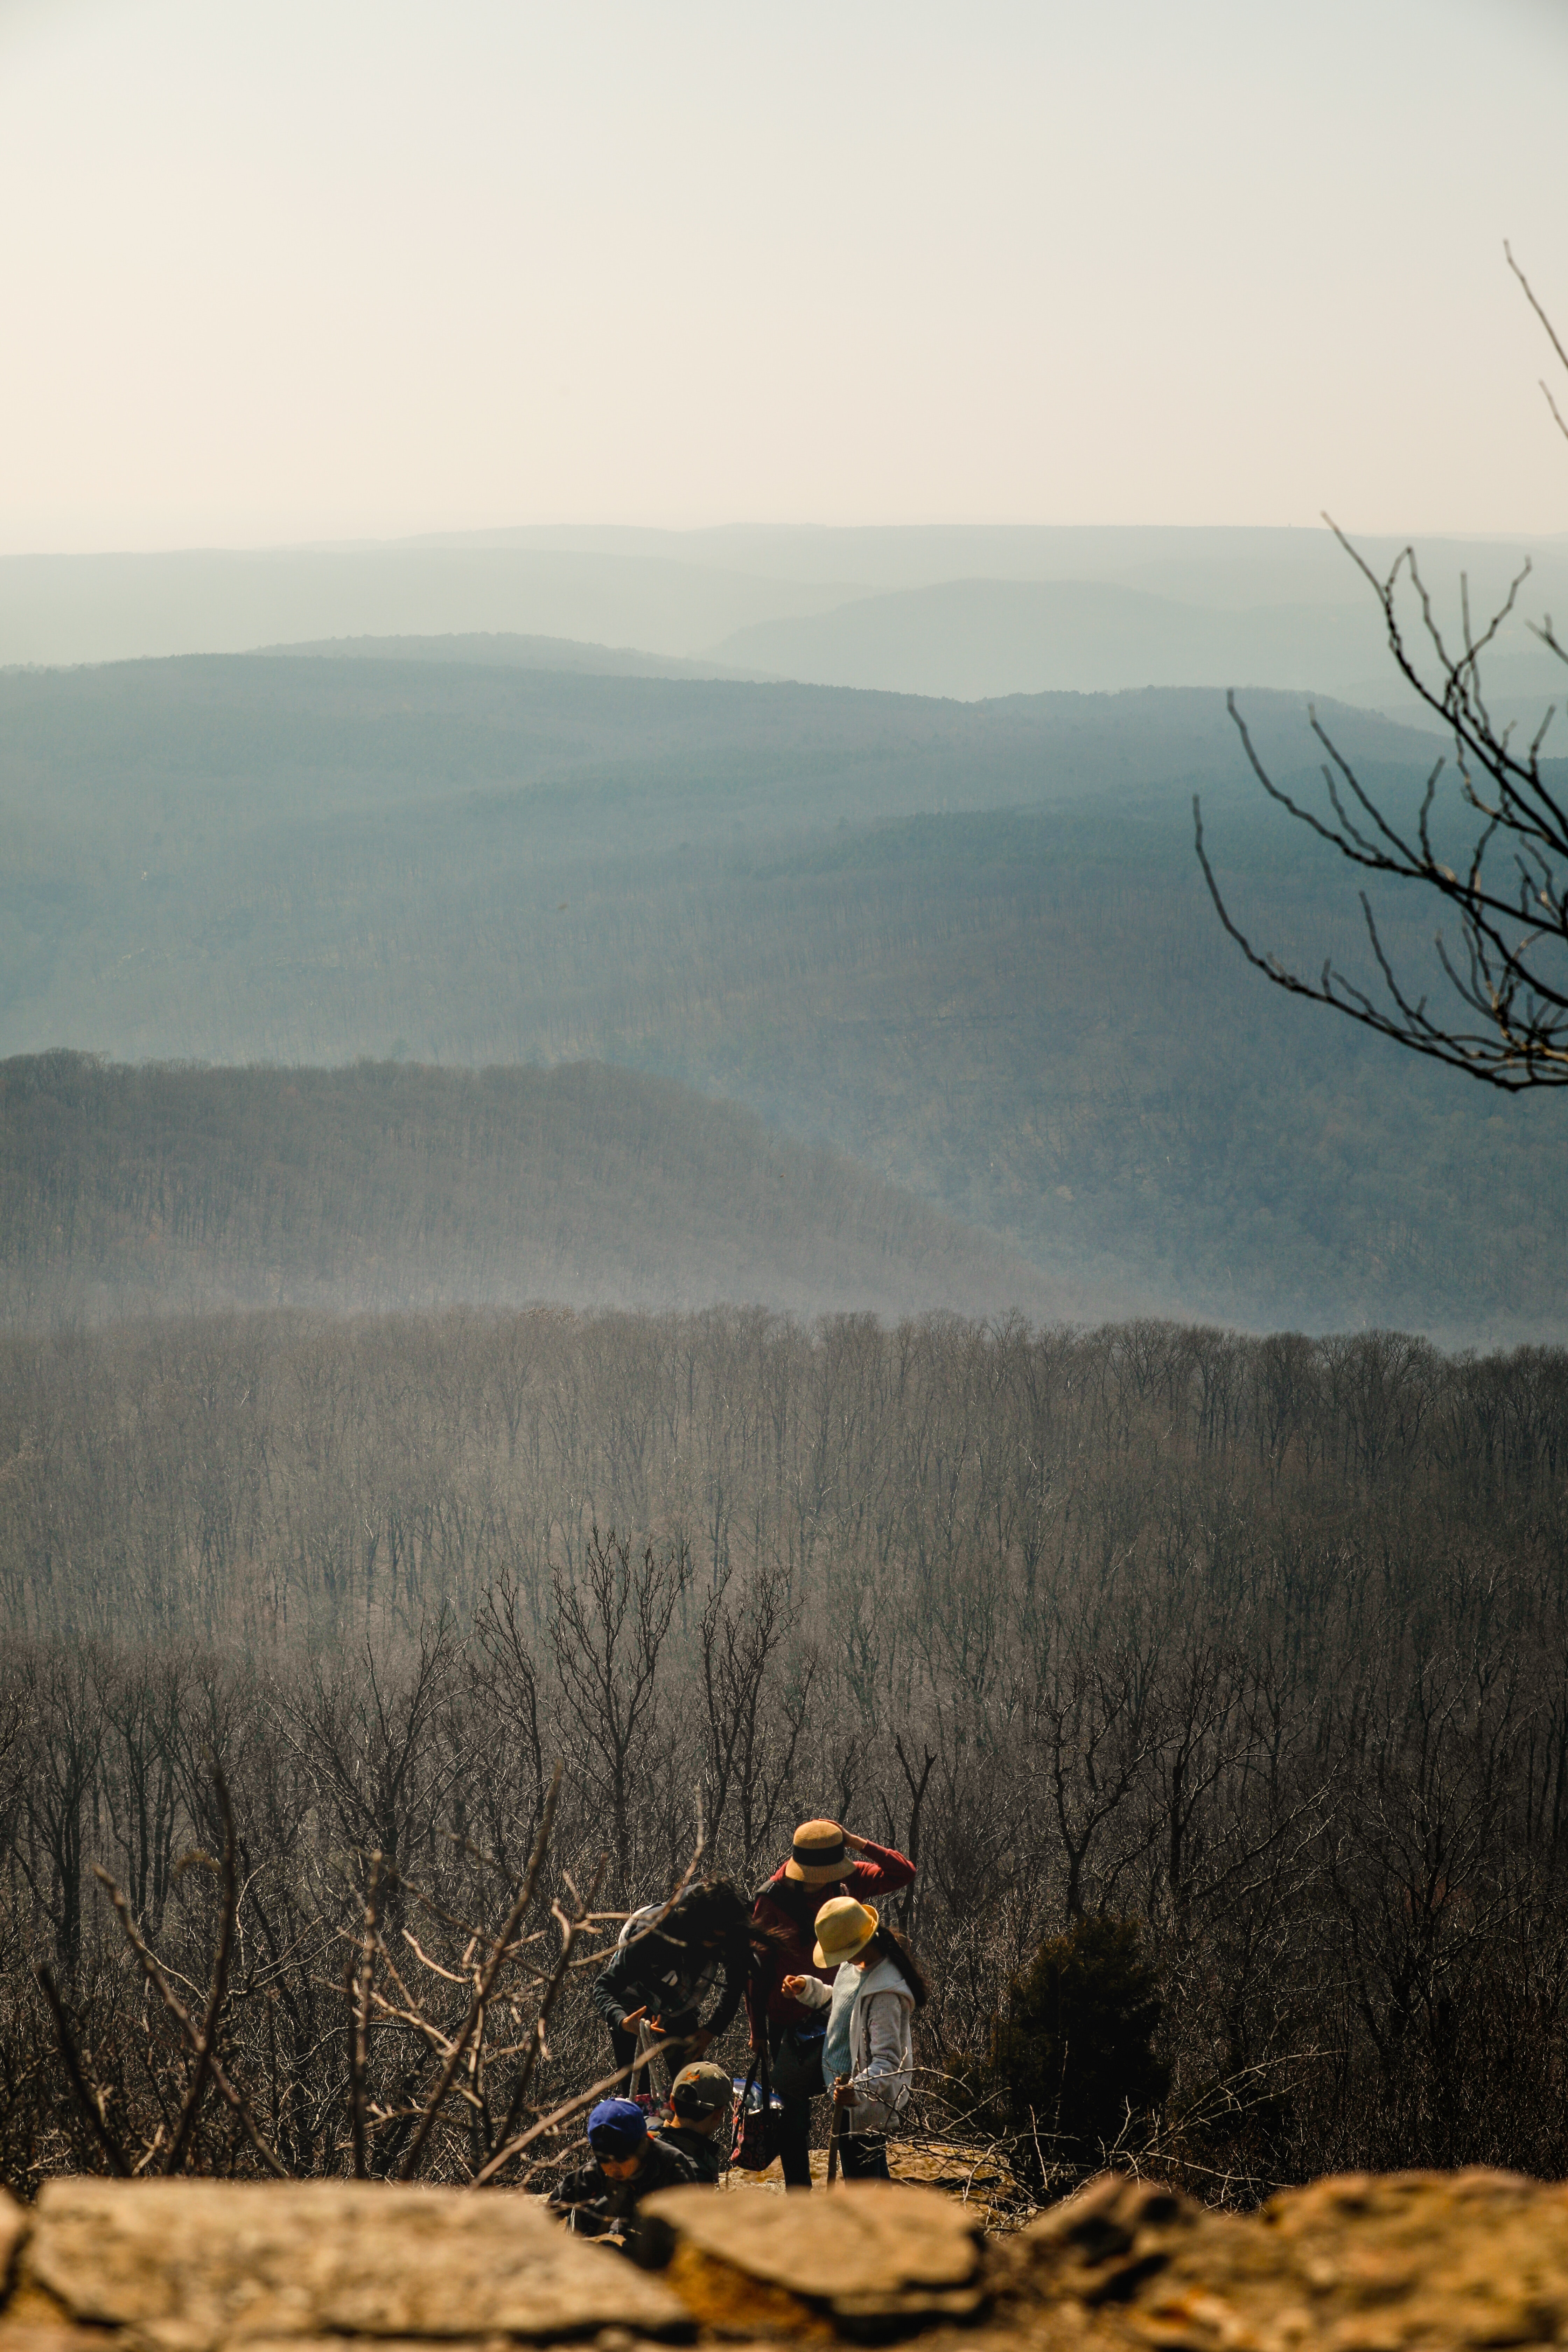
sky, atmospheric phenomenon, wilderness, tree, hill, mountain, winter, landscape, forest, photography, wood, cloud, plant, savanna, terrain, sitting